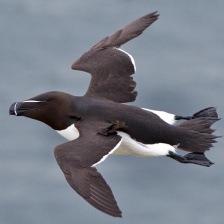
Species: RAZORBILL
Scientific name: ALCA TORDA